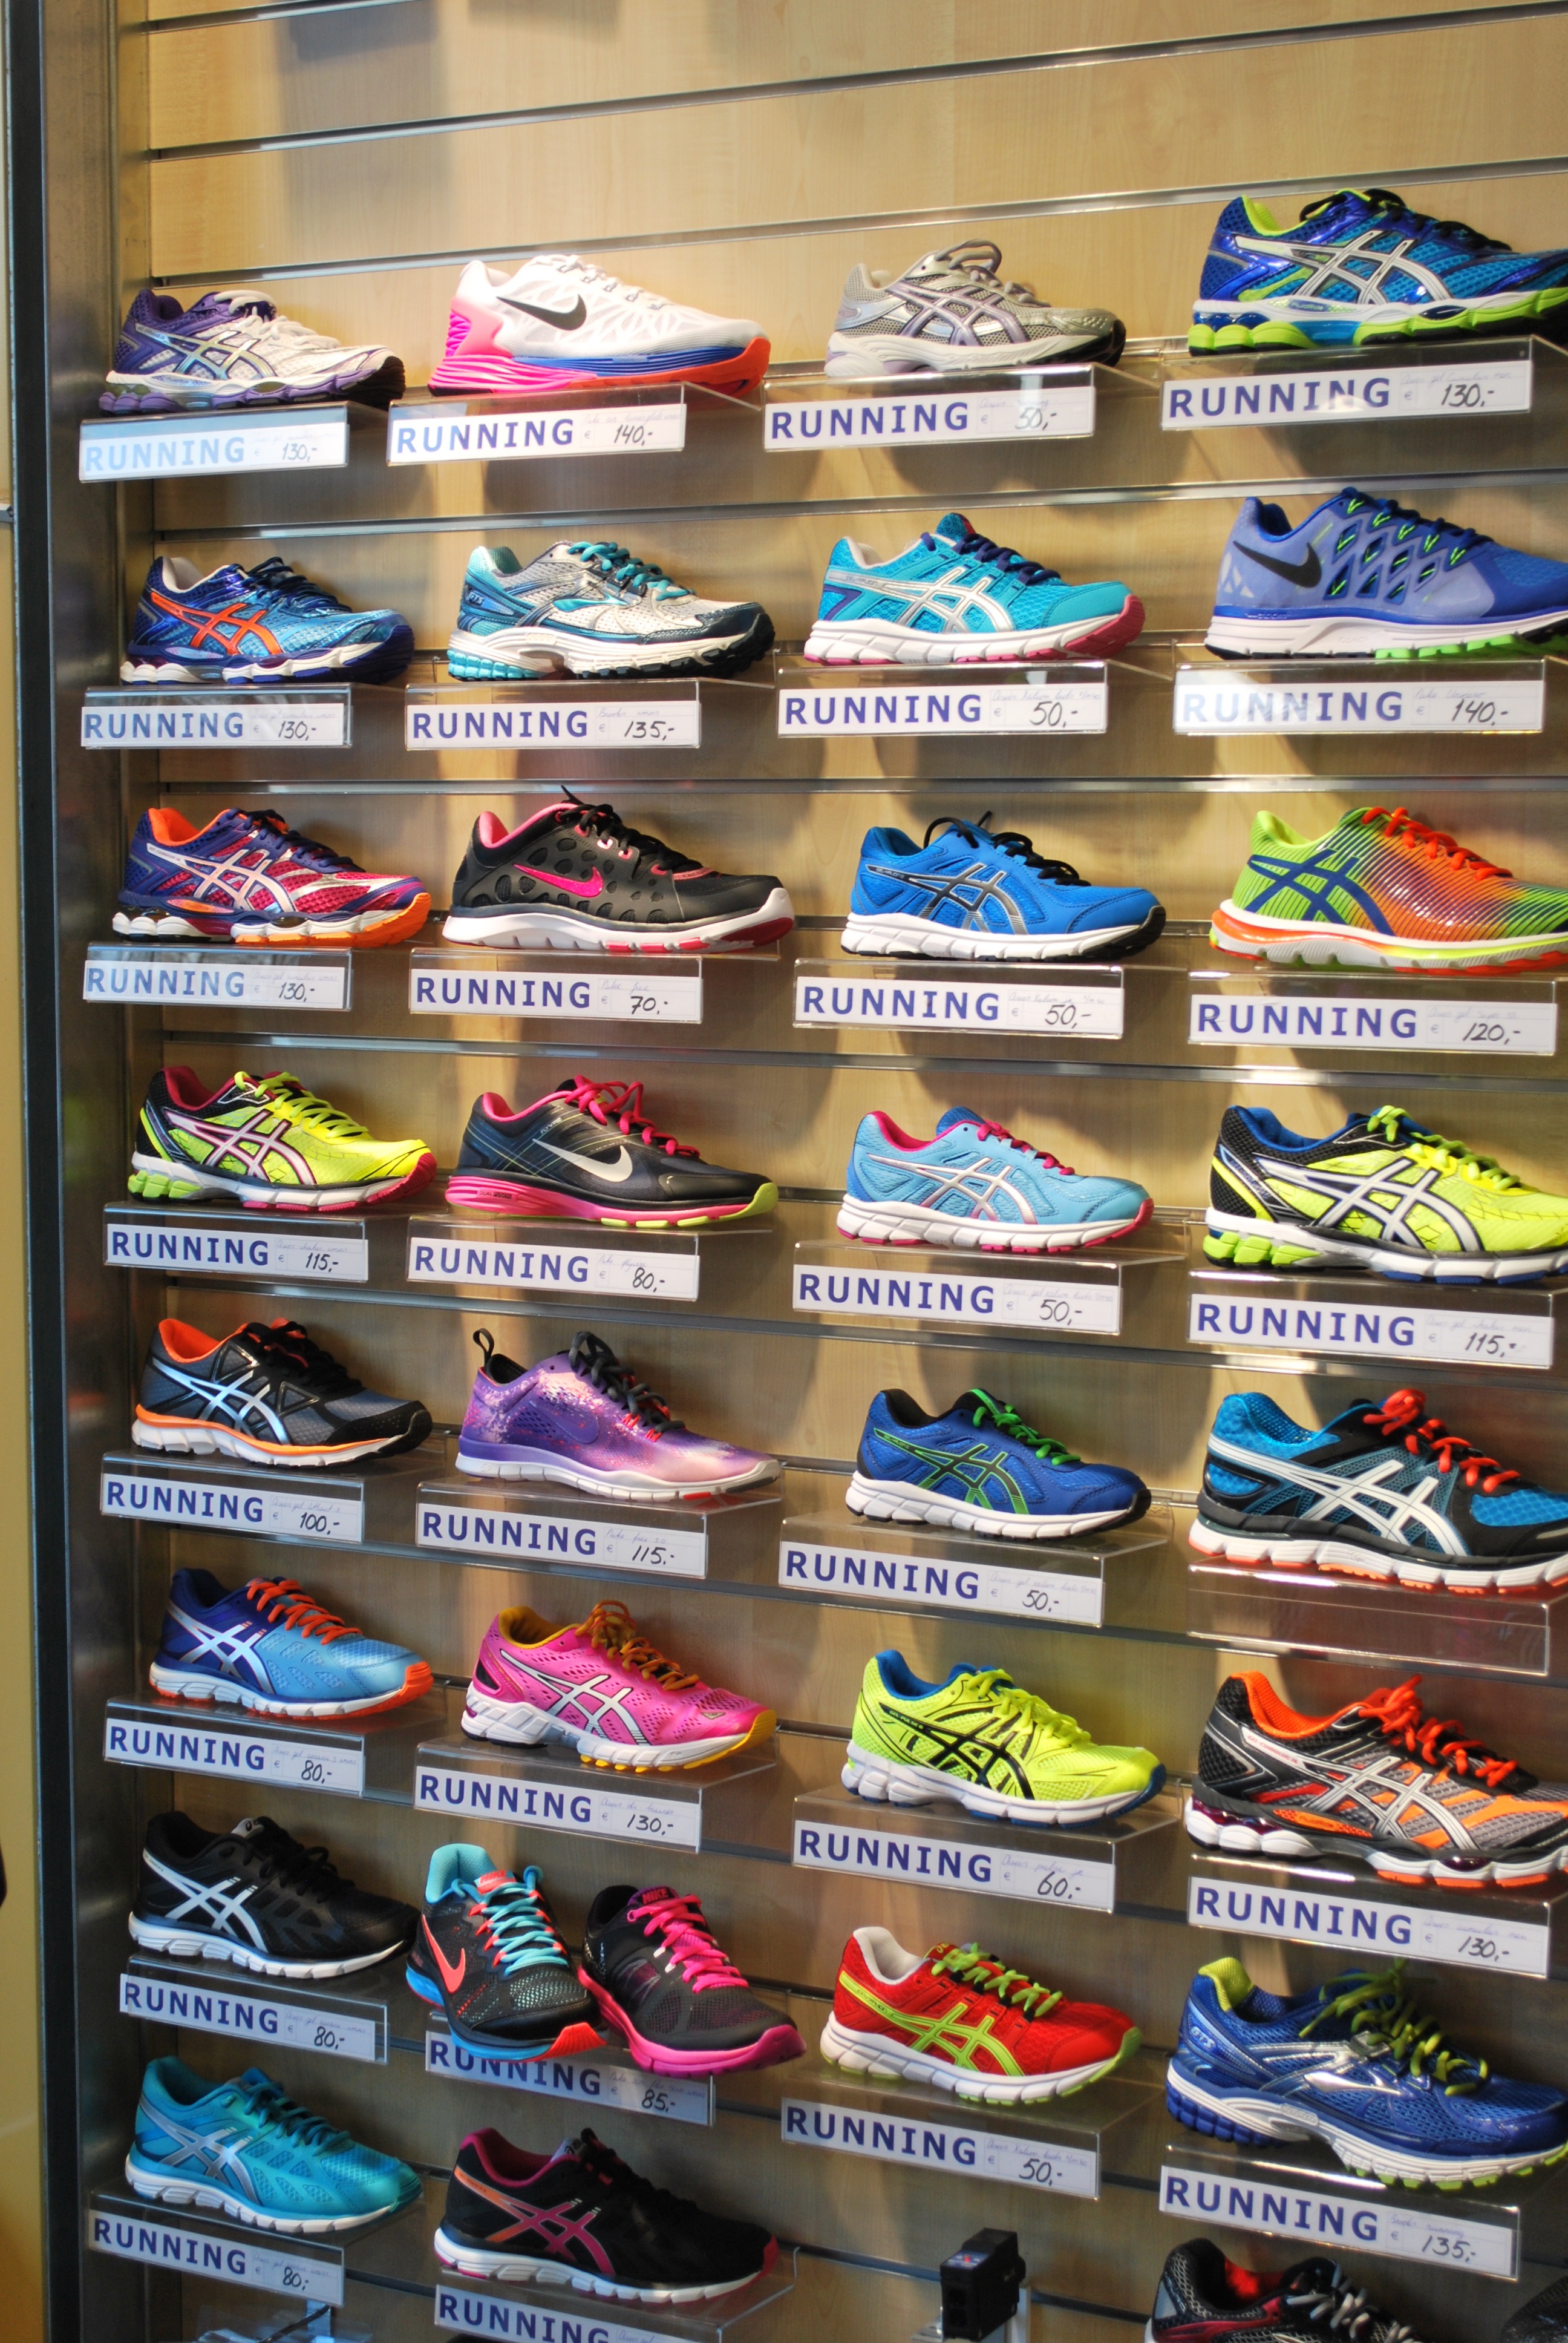
running, advertising, banner, fitness, sports, footwear